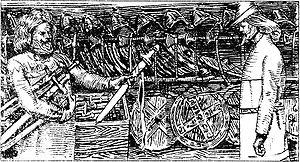
Sigvatr Þórðarson ou Sigvat the Skald était un poète islandais. Il était le poète d'Olaf II de Norvège, ainsi que de Knut II de Danemark, de Magnus le Bon et d'Anund Jacob de Suède.